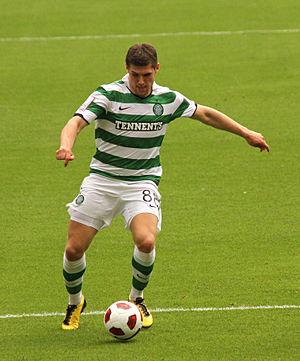
Gary Hooper est un footballeur anglais, né le 26 janvier 1988 à Harlow en Angleterre. Il évolue actuellement au Wellington Phoenix.